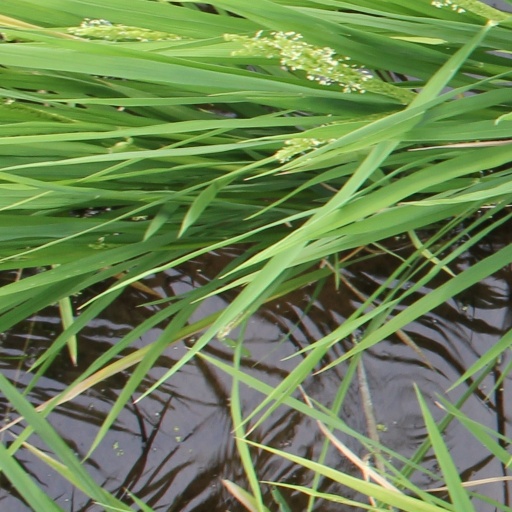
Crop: rice